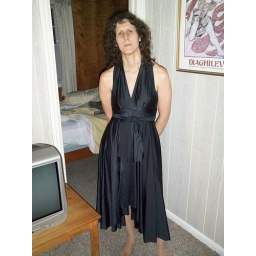
Shoshana Cooper in black dress